Dana Andrews

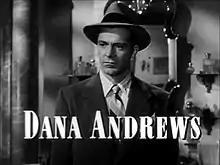
Andrews in the trailer for "Laura" (1944)

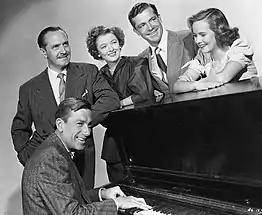
Hoagy Carmichael, Fredric March, Myrna Loy, Andrews and Theresa Wright in "The Best Years of Our Lives" (1946)

One of his roles was as a detective infatuated with a presumed murder victim, played by Gene Tierney, in "Laura" (1944), produced at Fox and directed by Otto Preminger. He co-starred with Jeanne Crain in the movie musical "State Fair" (1945), a huge hit, and was reunited with Preminger for the film noir "Fallen Angel" (1945). Andrews made another war movie with Milestone, "A Walk in the Sun" (1945), then was loaned to Walter Wanger for a western, "Canyon Passage" (1946), directed by Jacques Tourneur and co-featuring Susan Hayward.